Crimea

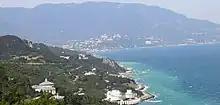
The Crimean Mountains in the background and Yalta as seen from the Tsar's Path.

In 2014, Crimea saw demonstrations against the removal of the Russia-leaning Ukrainian president Viktor Yanukovych in Kyiv and protests in support of Euromaidan. Ukrainian historian Volodymyr Holovko estimates 26 February protest in support of the integrity of Ukraine in Simferopol at 12,000 people, opposed by several thousand pro-Russian protesters. On 27 February, Russian forces occupied parliament and government buildings and other strategic points in Crimea and the Russian-organized Republic of Crimea declared independence from Ukraine following an illegal and internationally unrecognized referendum. Russia then annexed Crimea, although most countries (100 votes in favour, 11 against, 58 abstentions) continued to recognize Crimea as part of Ukraine.